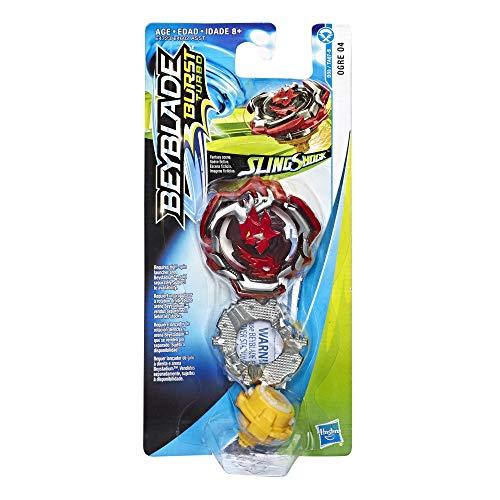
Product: BEYBLADE Burst Turbo Slingshock Ogre O4 Single Battling Top, Right-Spin Attack Type, Age 8+
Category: Toys & Games | Games & Accessories | Gaming Tops
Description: BEYBLADE BURST COMPETITIVE BATTLING TOP: Includes right-spin Beyblade Burst Turbo Slingshock Ogre O4 D33 TA07-S attack type top.
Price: $13.49
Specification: ProductDimensions:1.3x3.5x7.8inches|ItemWeight:0.96ounces|ShippingWeight:0.96ounces(Viewshippingratesandpolicies)|ASIN:B07H9KP577|Itemmodelnumber:E4723AS00|Manufacturerrecommendedage:8yearsandup